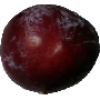
Label: Plum 1